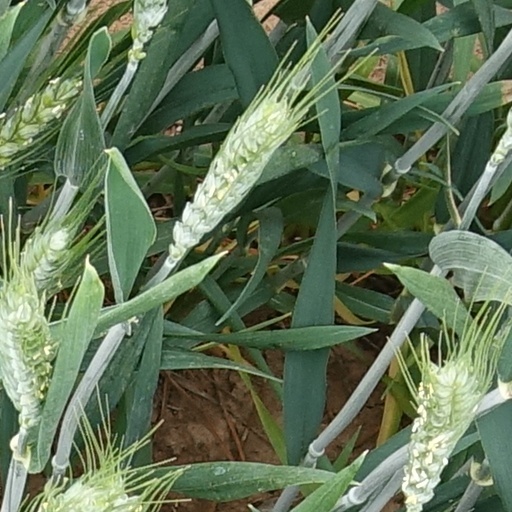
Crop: wheat